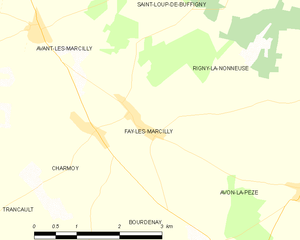
Carte des communes françaises: Fay-lès-Marcilly